Aircraft diesel engine

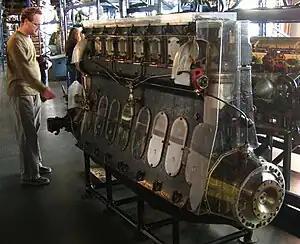
The Beardmore Tornado

The zeppelins LZ 129 "Hindenburg" and LZ 130 "Graf Zeppelin II" were propelled by reversible diesel engines. The direction of operation was changed by shifting gears on the camshaft. From full power forward, the engines could be brought to a stop, changed over, and brought to full power in reverse in less than 60 seconds.